Ochsenberg (Königsbronn)

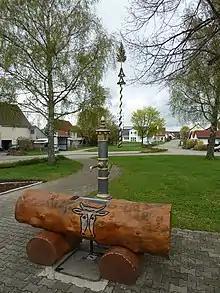
"Lindenplatz" (linden square) with fountain, in the background the maypole

In 1910 the construction of today's town hall took place, which also serves as a schoolhouse and fire brigade depot. The supply of electrical power is ensured by "UJAG" (Ueberlandwerk Jagstkreis) from 1917 onwards. The forester Wilhelm Braun from Oberkochen was shot by poachers in the "Falchen" forest on 1 August 1926, a memorial stone commemorates the event.